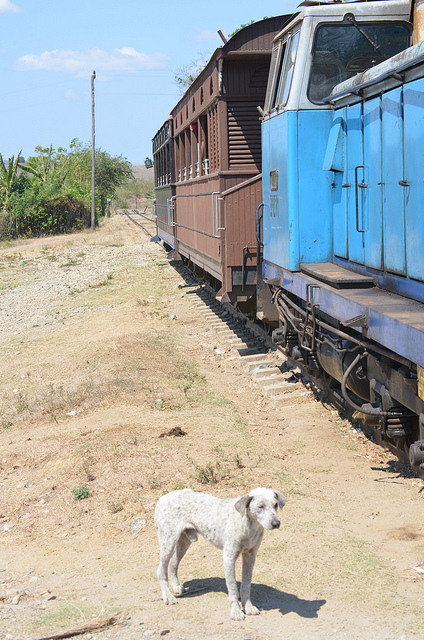
A dog standing next to a train, in the open.

A dog stands in the dirt staring at a train

A white dog standing in the dirt beside a train

A white dog near a bright blue train on a track.

A dog standing in the dirt next to a train.